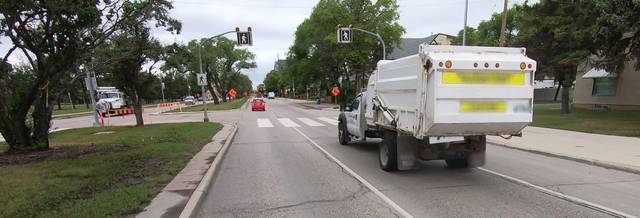
Region: Canada
Coordinates: 49.894, -97.116